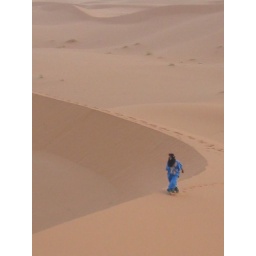
The man in blue dress appeared from the distance while I was waiting sunrise in desert